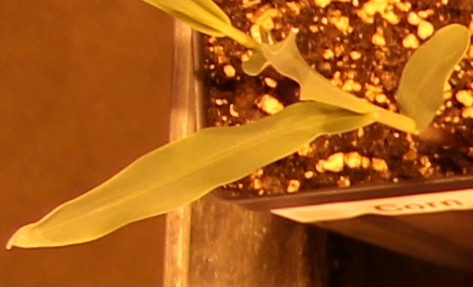
Label: Corn